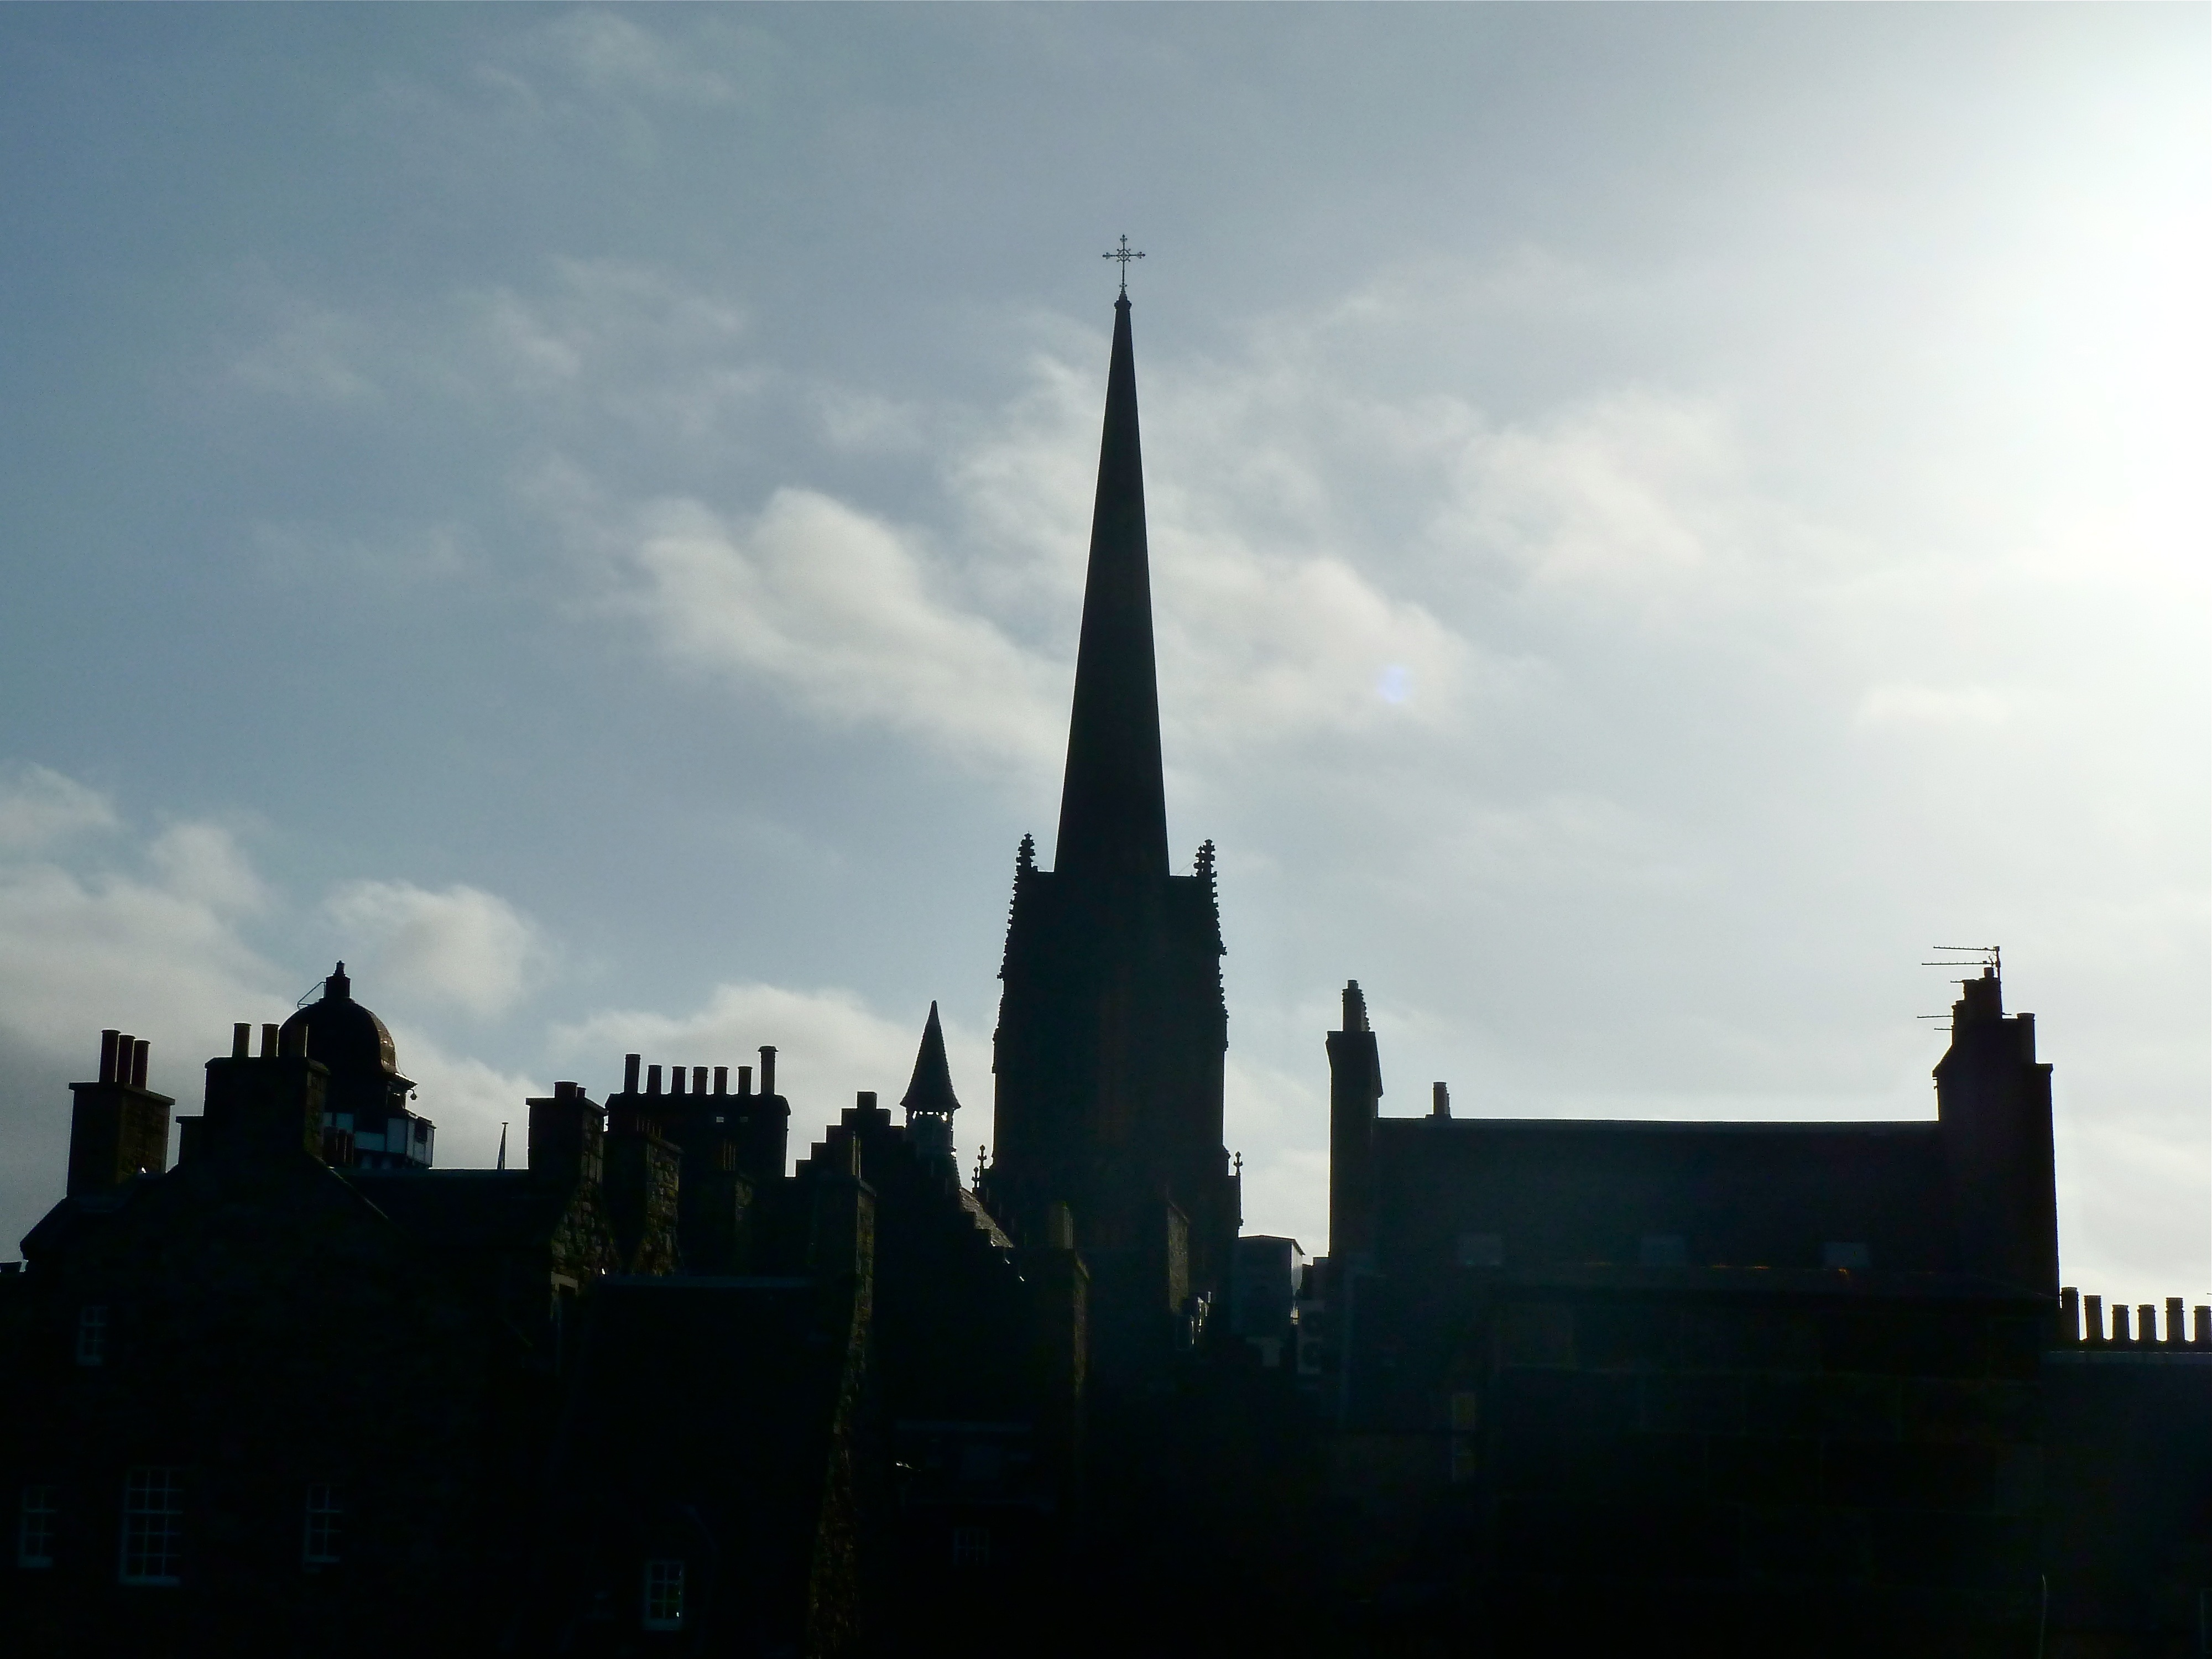
silhouette, outline, sky, skyline, city, skyscraper, cityscape, dusk, evening, landmark, church, black, place of worship, buildings, spire, steeple, tall, silhouettes